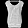
Label: T - shirt / top